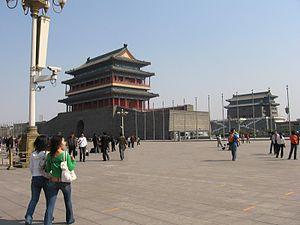
Bâtisses à Beijing
Pékin /pe.kɛ̃/, ou Beijing, est la capitale de la République populaire de Chine. Située dans le Nord-Est du pays, la municipalité de Pékin, d'une superficie de 16 800 km², est entourée par la province du Hebei ainsi que la municipalité de Tianjin. Pékin est considérée comme le centre politique et culturel de la Chine, tandis que Hong Kong et Shanghai dominent au niveau économique.